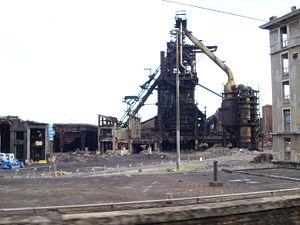
Haut fourneau en cours de démolition à Cornigliano (Gênes)
Un pot à poussière est un dispositif de dépoussiérage fondé sur le principe de la décantation. Il est essentiellement utilisé sur les hauts fourneaux, où il est la première unité de dépoussiérage des gaz de haut fourneau, captés au gueulard, avant les étapes de dépoussiérage par cyclone et laveur.
Italsider était une société sidérurgique italienne, l'une des plus importantes d'Europe. Son histoire quasi centenaire s'est arrêtée à la fin des années 80.